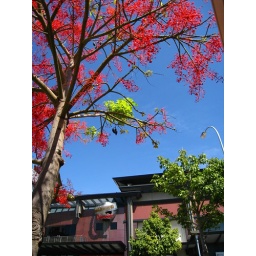
the green branch on the red tree. a la the black sheep in the family.